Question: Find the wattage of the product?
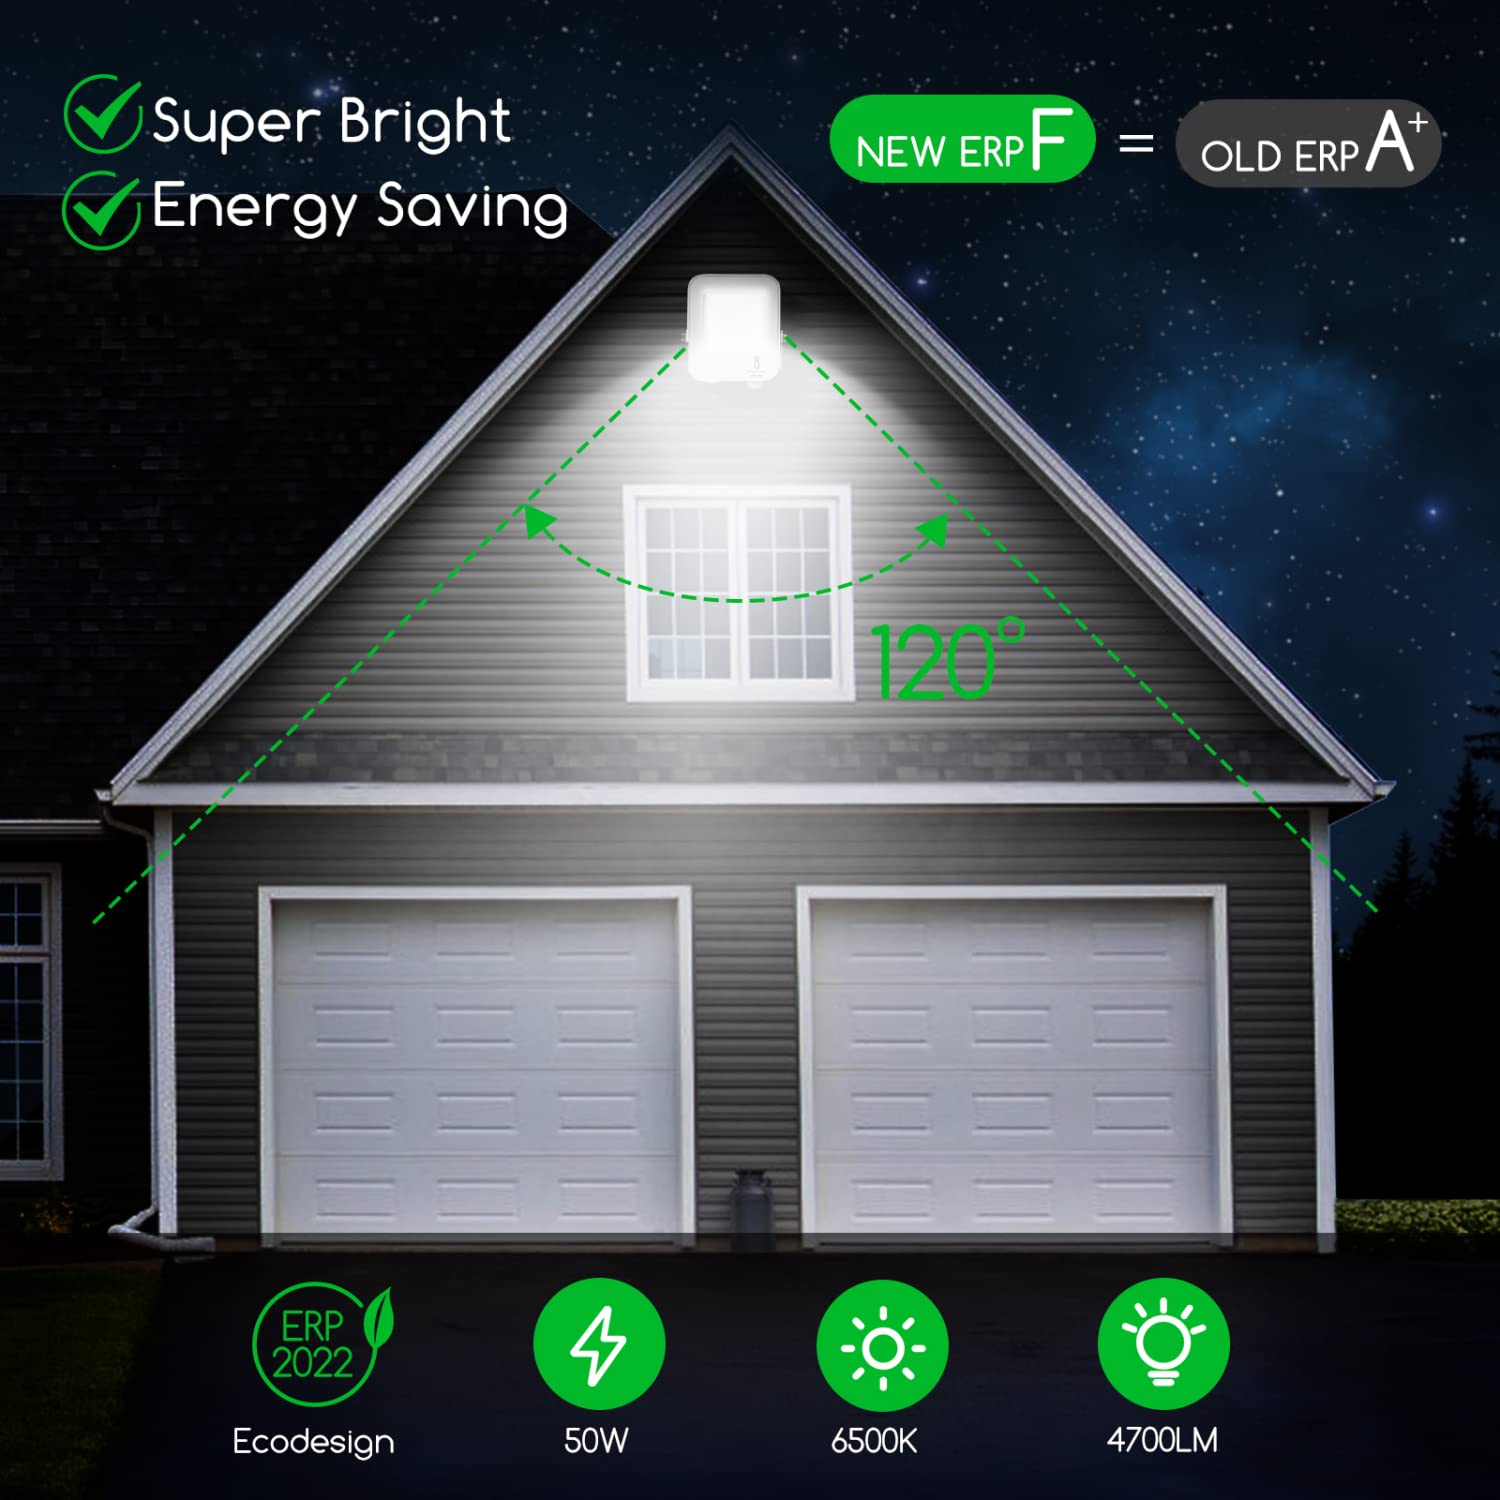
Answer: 50.0 watt